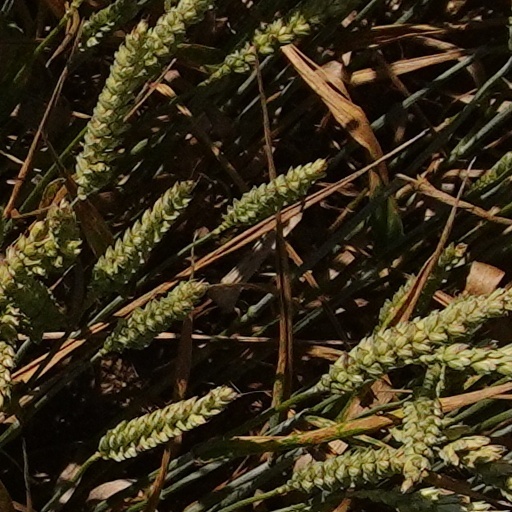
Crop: wheat